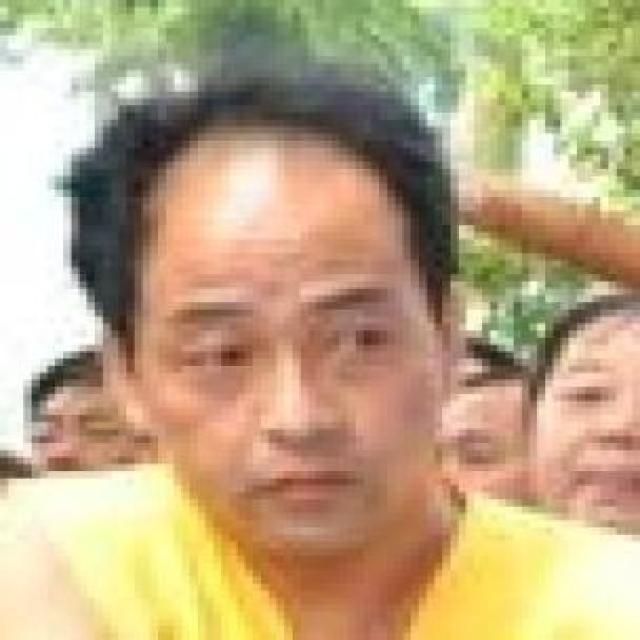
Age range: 21-44